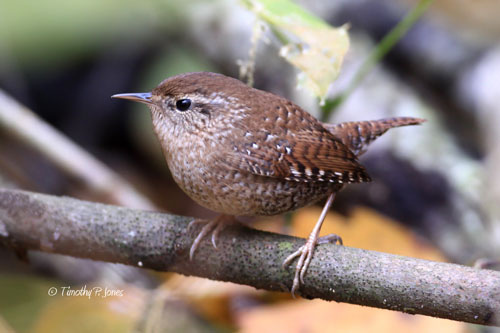
this is a small brown bird with white speckles on its feathers, it had long legs and a short narrow beak with a blue tip.
this bird has a round brown body, a pointed down turned bill, and a speckled pattern on the ends of the wings.
bird has brown body feathers, brown breast feathers, and brown beak
this is a white and black spotted bird with a brown head.
this bird has a brown crown, a sharp bill, and a rounded bellya small bird with a brown and white speckled face, throat and belly, with brown and white speckled secondaries.
the bird has a black eyering, brown crown, and striped secondaries.
small, round bird that is brown with white spots throughout body with body very round and bill very straight and pointed
this bird has long narrow feet, a small head, a large body, is brown and white in color, and has a narrow pointy beak.
this small bird has what looks like spots all over its body and a skinny but long bill.
Species: Winter Wren